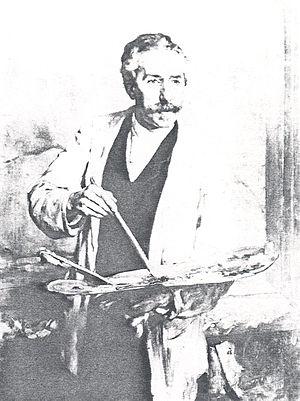
Herman Richir (1866-1942) Portrait du peintre Charles Hermans (1839-1924) Huile sur toile Collection privée
Charles Hermans, né à Bruxelles en Belgique le 17 août 1839 et mort à Menton aux Alpes-Maritimes en France, le 7 décembre 1924, est un peintre belge.